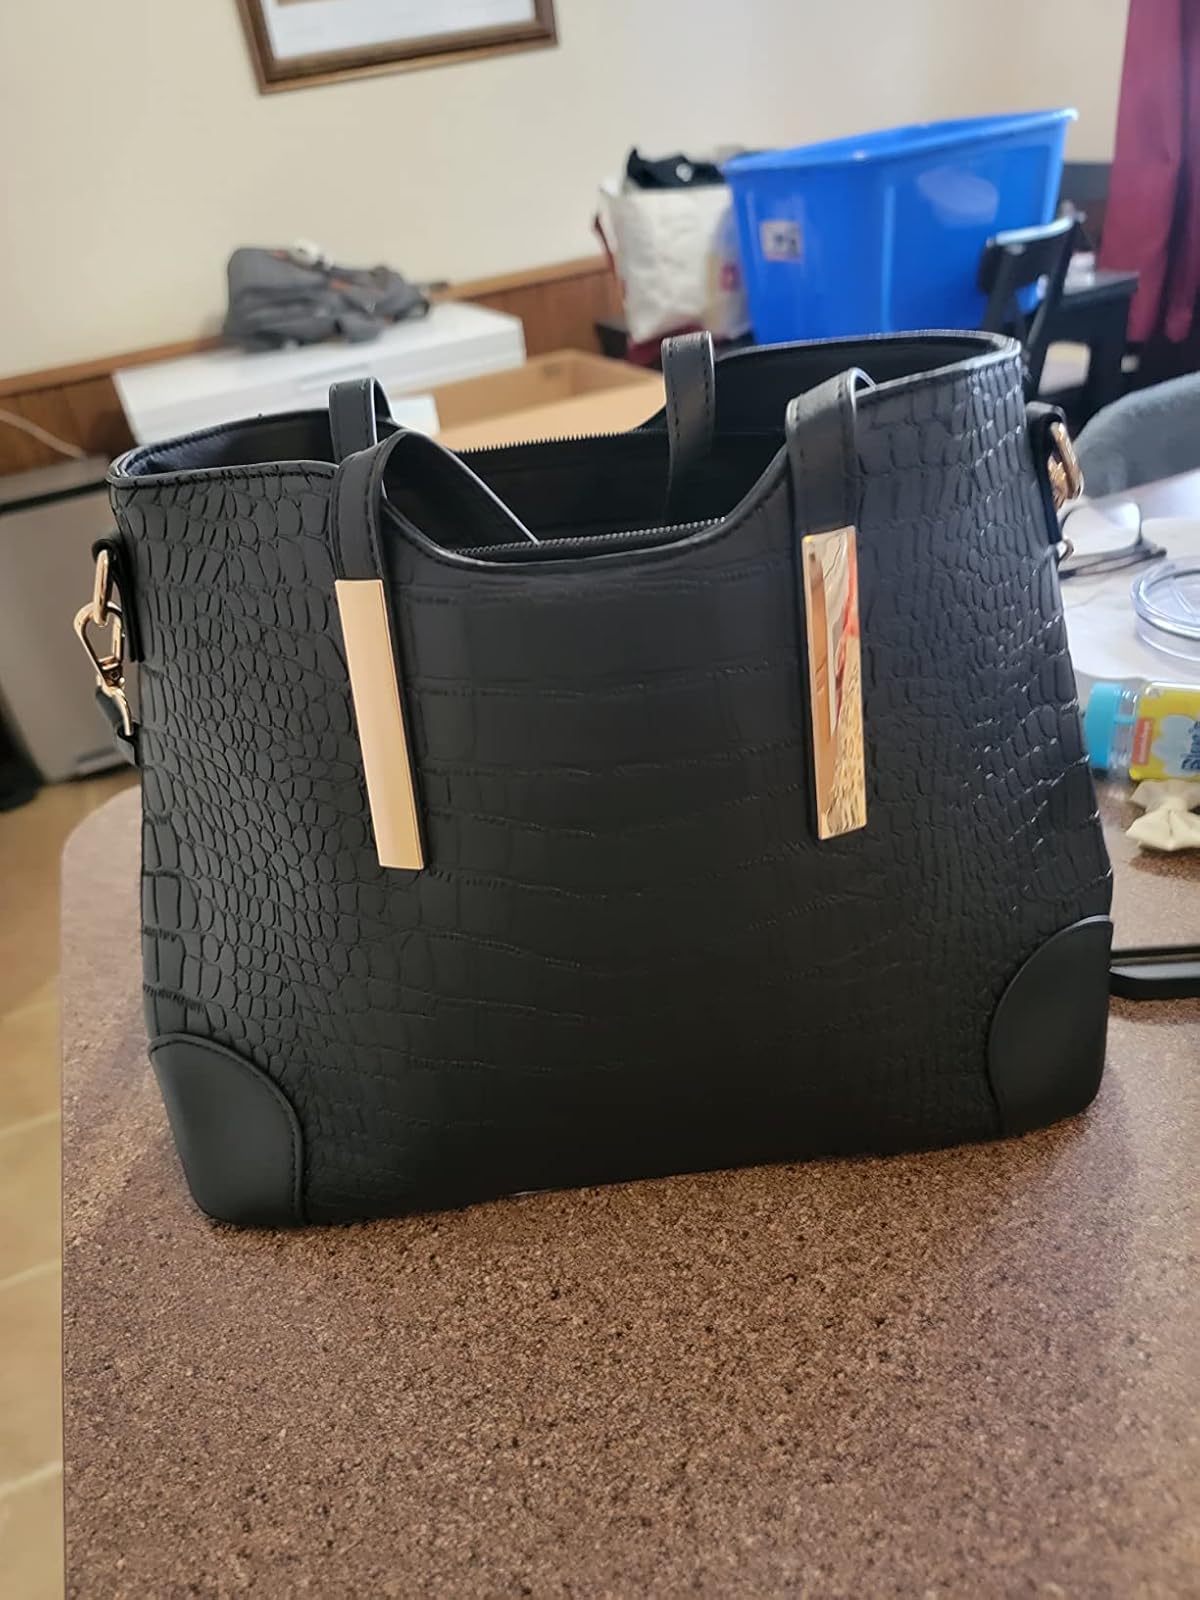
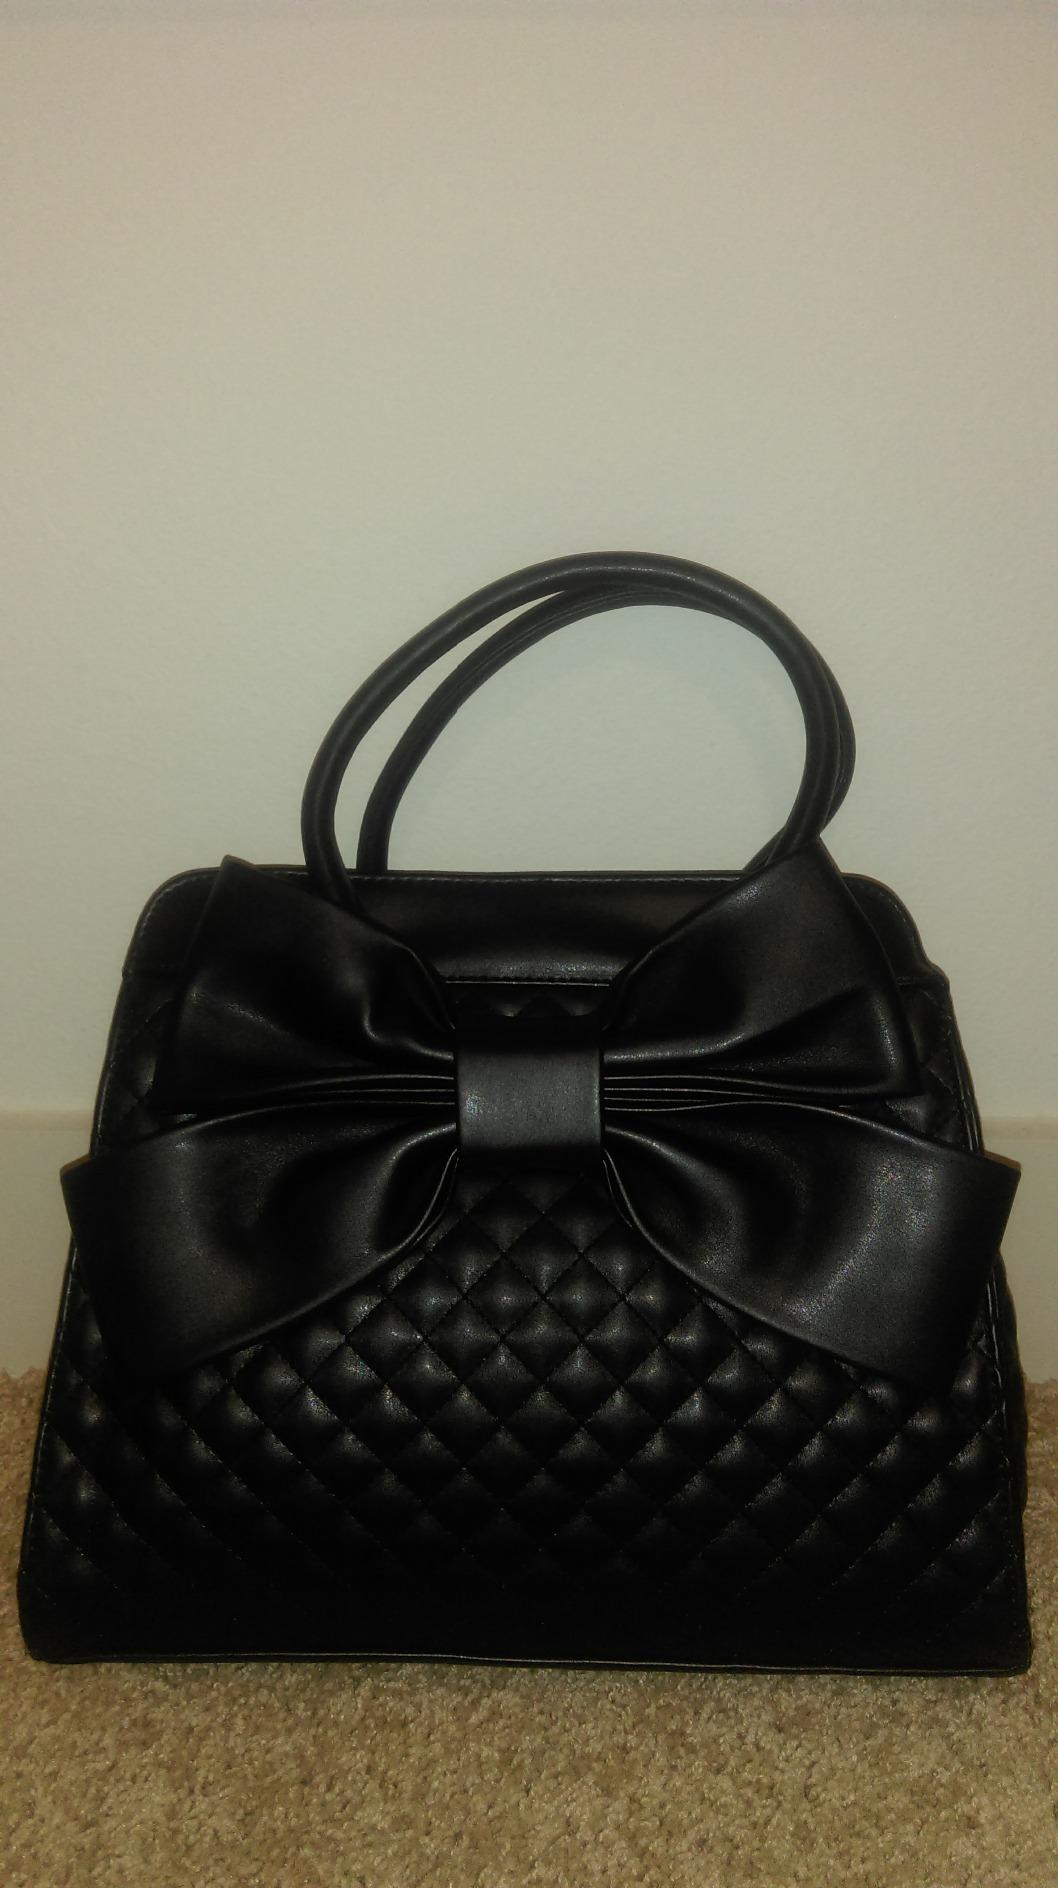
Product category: accessories_handbag
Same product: no